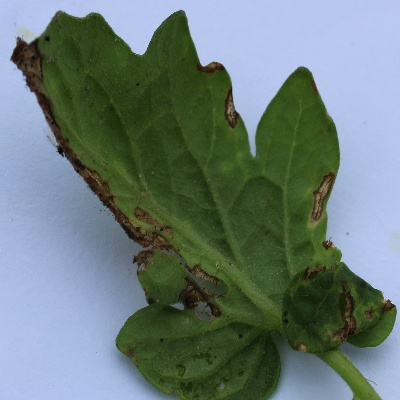
Crop: Tomato
Condition: septoria leaf spot